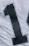
Number: 1